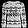
Label: Pullover